Interstate 40 in North Carolina

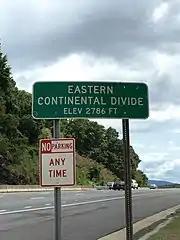
I-40 crossing the Eastern Continental Divide in western McDowell County

Shortly after it leaves Asheville, I-40 encounters a steep grade, Old Fort Mountain, with winding roads that pose a hazard to truck traffic. There are several runaway truck ramps on this part of the highway. This stretch is about long. I-40 goes south of Black Mountain and Marion and north of Conover. There, it crosses the Eastern Continental Divide and the southern tip of the Black Mountains. When I-40 enters Hickory, it has a clover interchange with US 321, providing access north to Hickory and south to Lincolnton and Gastonia. I-40 then heads south of Hickory and crosses the Catawba River on the Cecil H. Hoffman Bridge. After that, it enters Iredell County and passes Statesville north of the city. It has major interchanges with US 64 and US 21 before utilizing a partial turbine/cloverleaf interchange with I-77. This interchange was reconstructed to help alleviate congestion around the area.